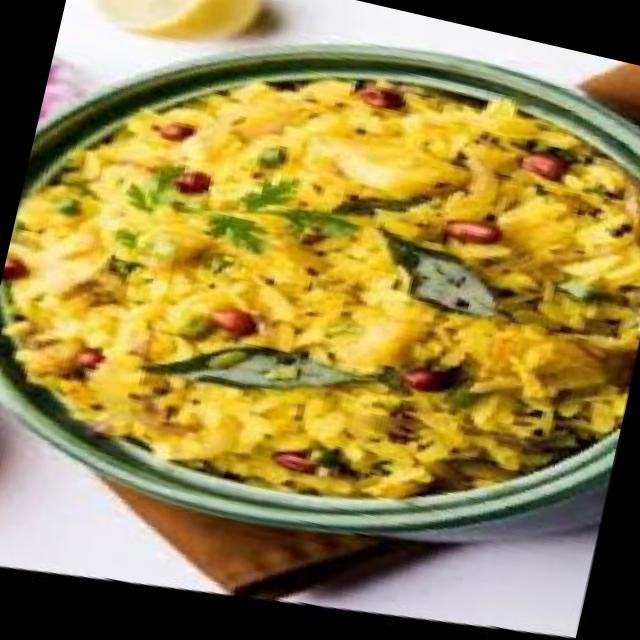
Dish: poha